History of the United States (1945–1964)

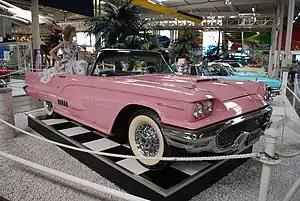
1958 four-seat Ford Thunderbird

Automobiles became much more available, after the low production runs in the Depression, followed by the moratorium on production during the Second World War, when factories produced Jeeps and other military transport vehicles instead of cars. Styles became flashier. Boxy and conservative in the first half of the decade, they became lower, longer, wider, and sleeker. Tail fins, chrome, and multicolor paint jobs characterized the late 1950s. It was the beginning of the end for the small auto manufacturers, which were crippled by the Ford-GM price war of 1953–1954. Studebaker went under; the others merged into American Motors, whose Rambler chugged into the 1960s.